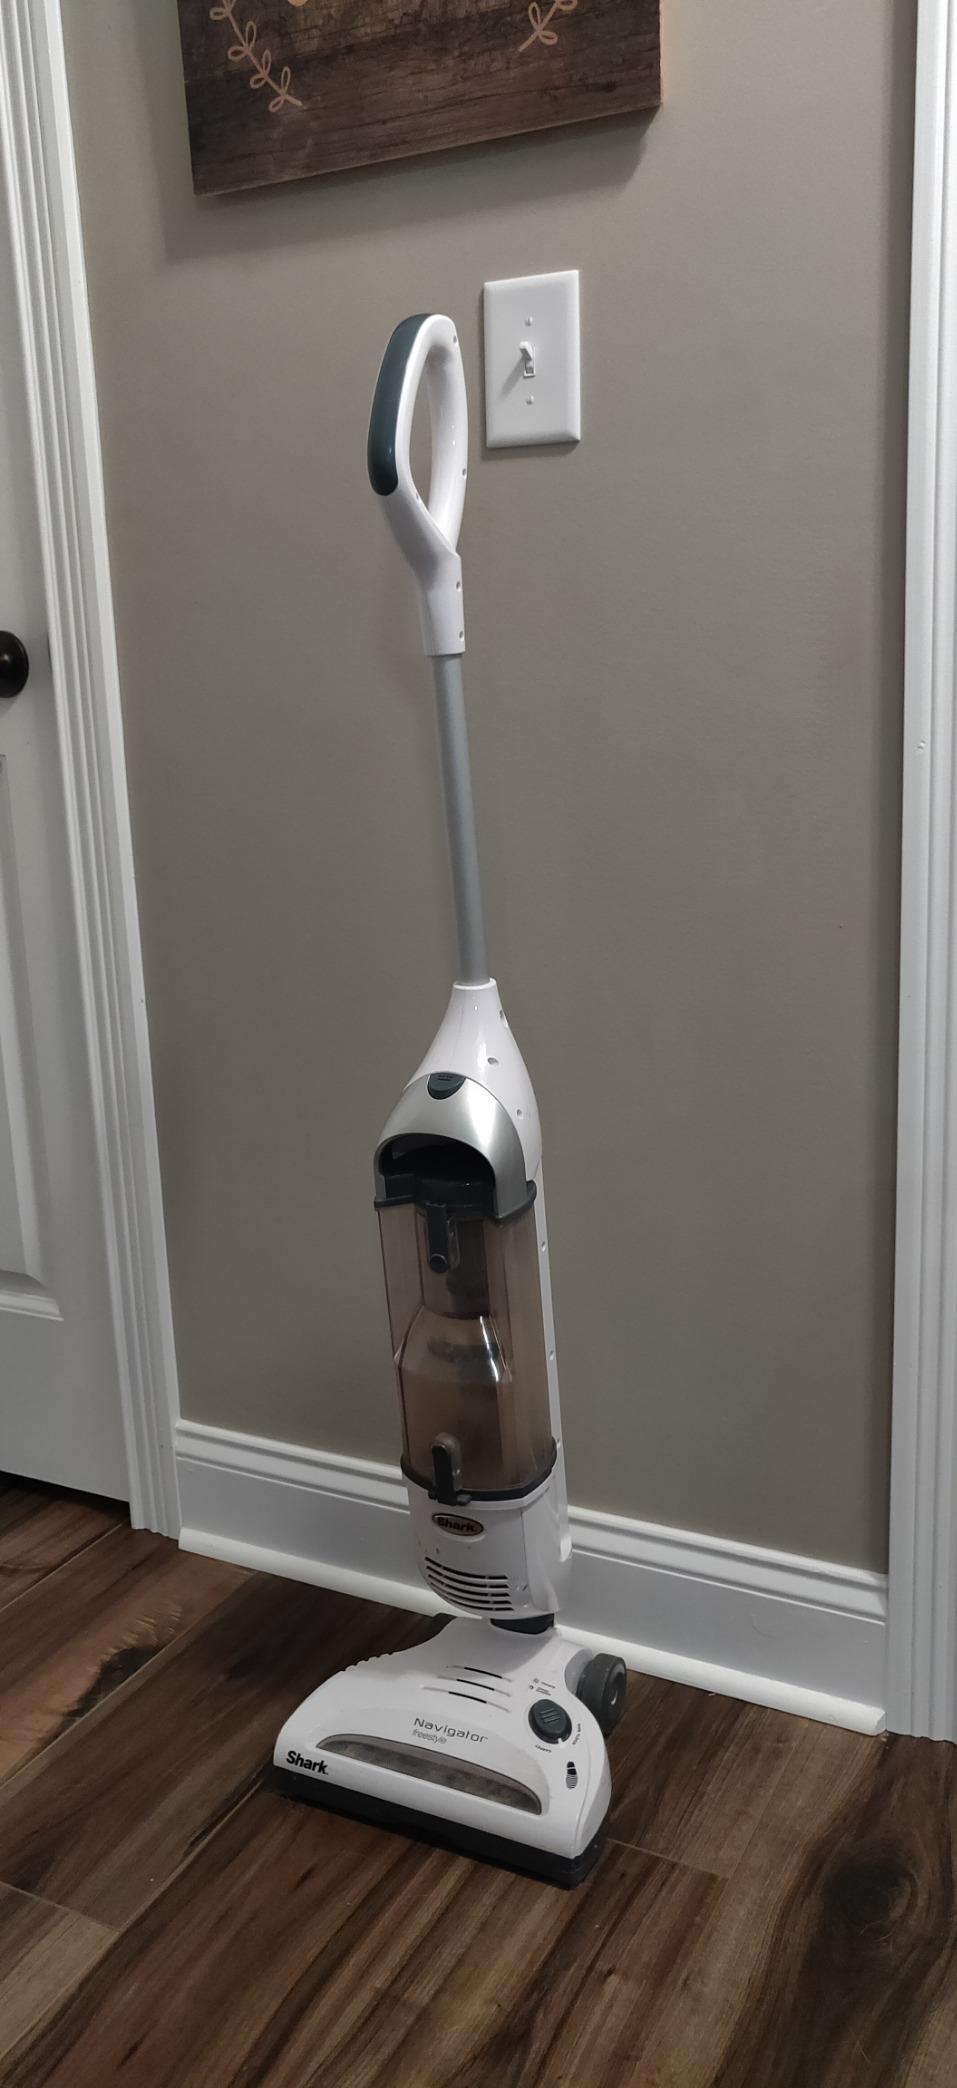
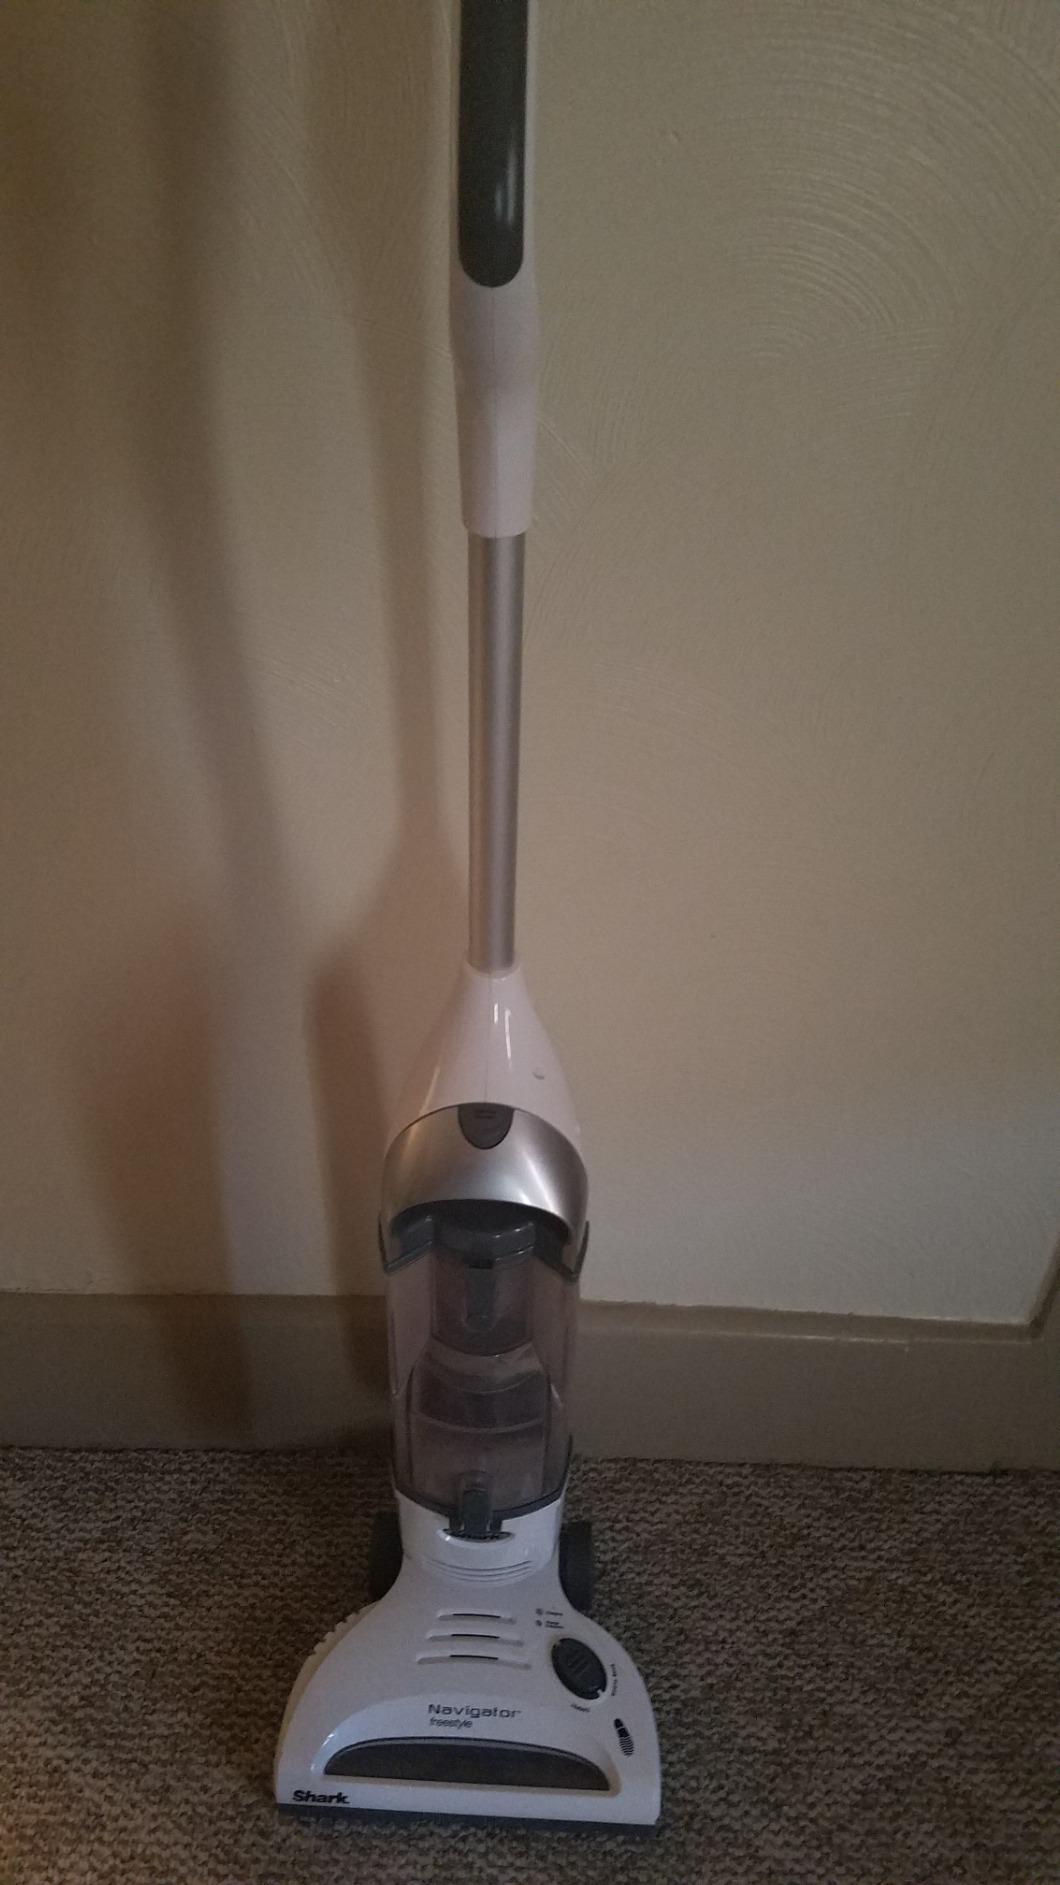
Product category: items_vacuum
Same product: yes